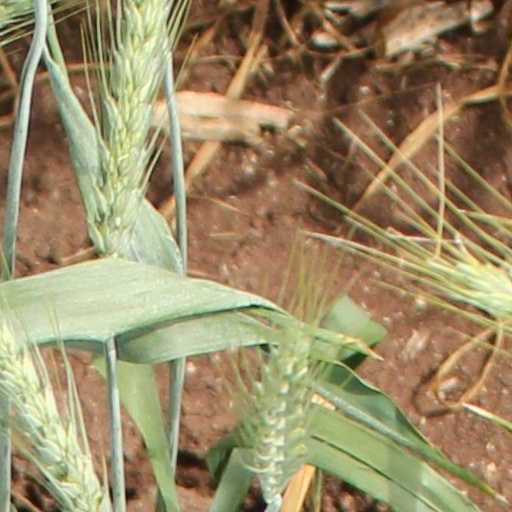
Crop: wheat